Genetic history of the African diaspora

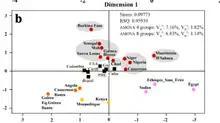
MTDNA of the Afro-Diaspora

The ancestry of Afro-Bolivians from the Yungas Valley, who were sampled in 2016, were found to be 80% African.